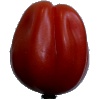
Label: tomato_heart